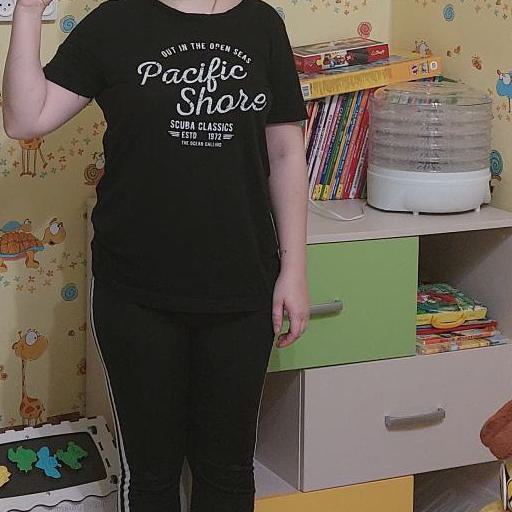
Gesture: no_gesture